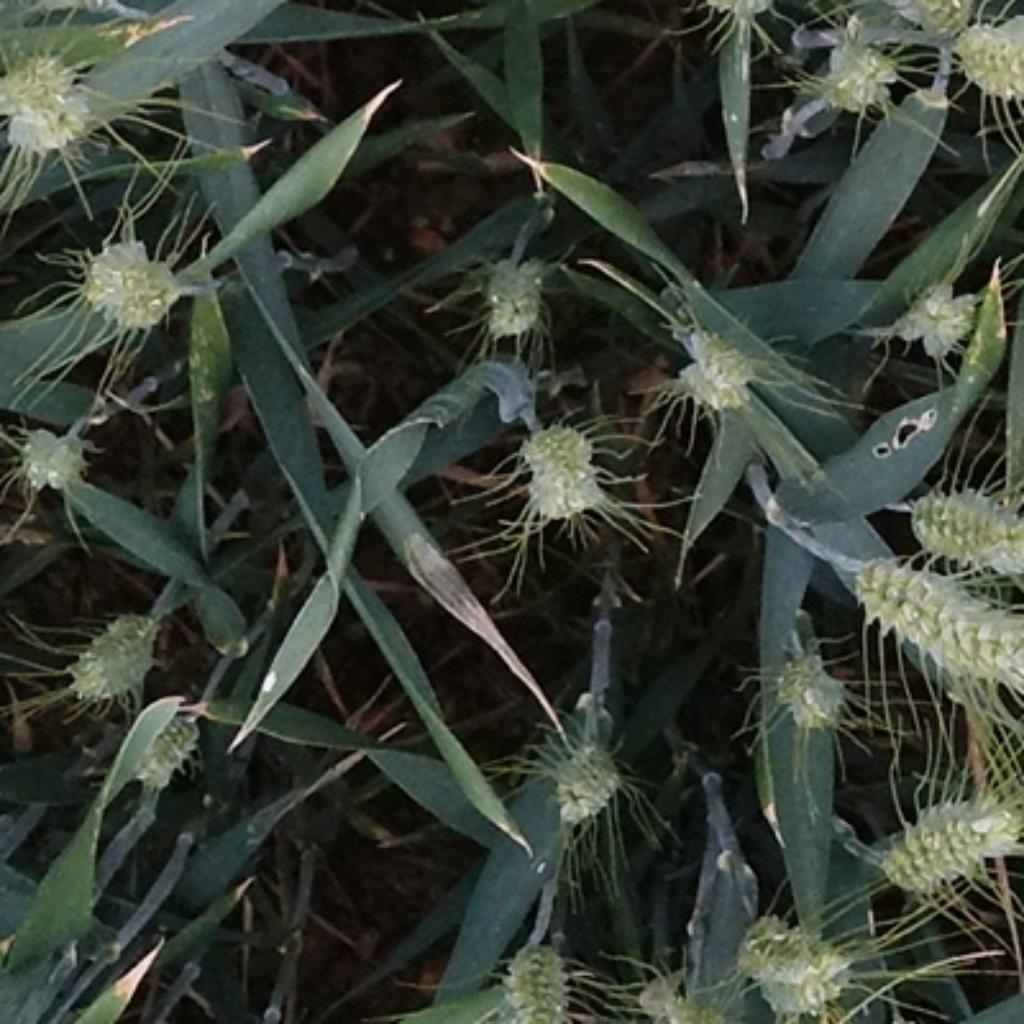
Country: France
Location: Toulouse
Wheat development stage: Filling - Ripening